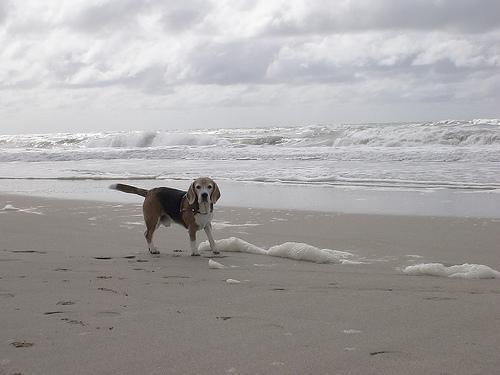
beagle